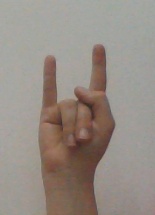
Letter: la